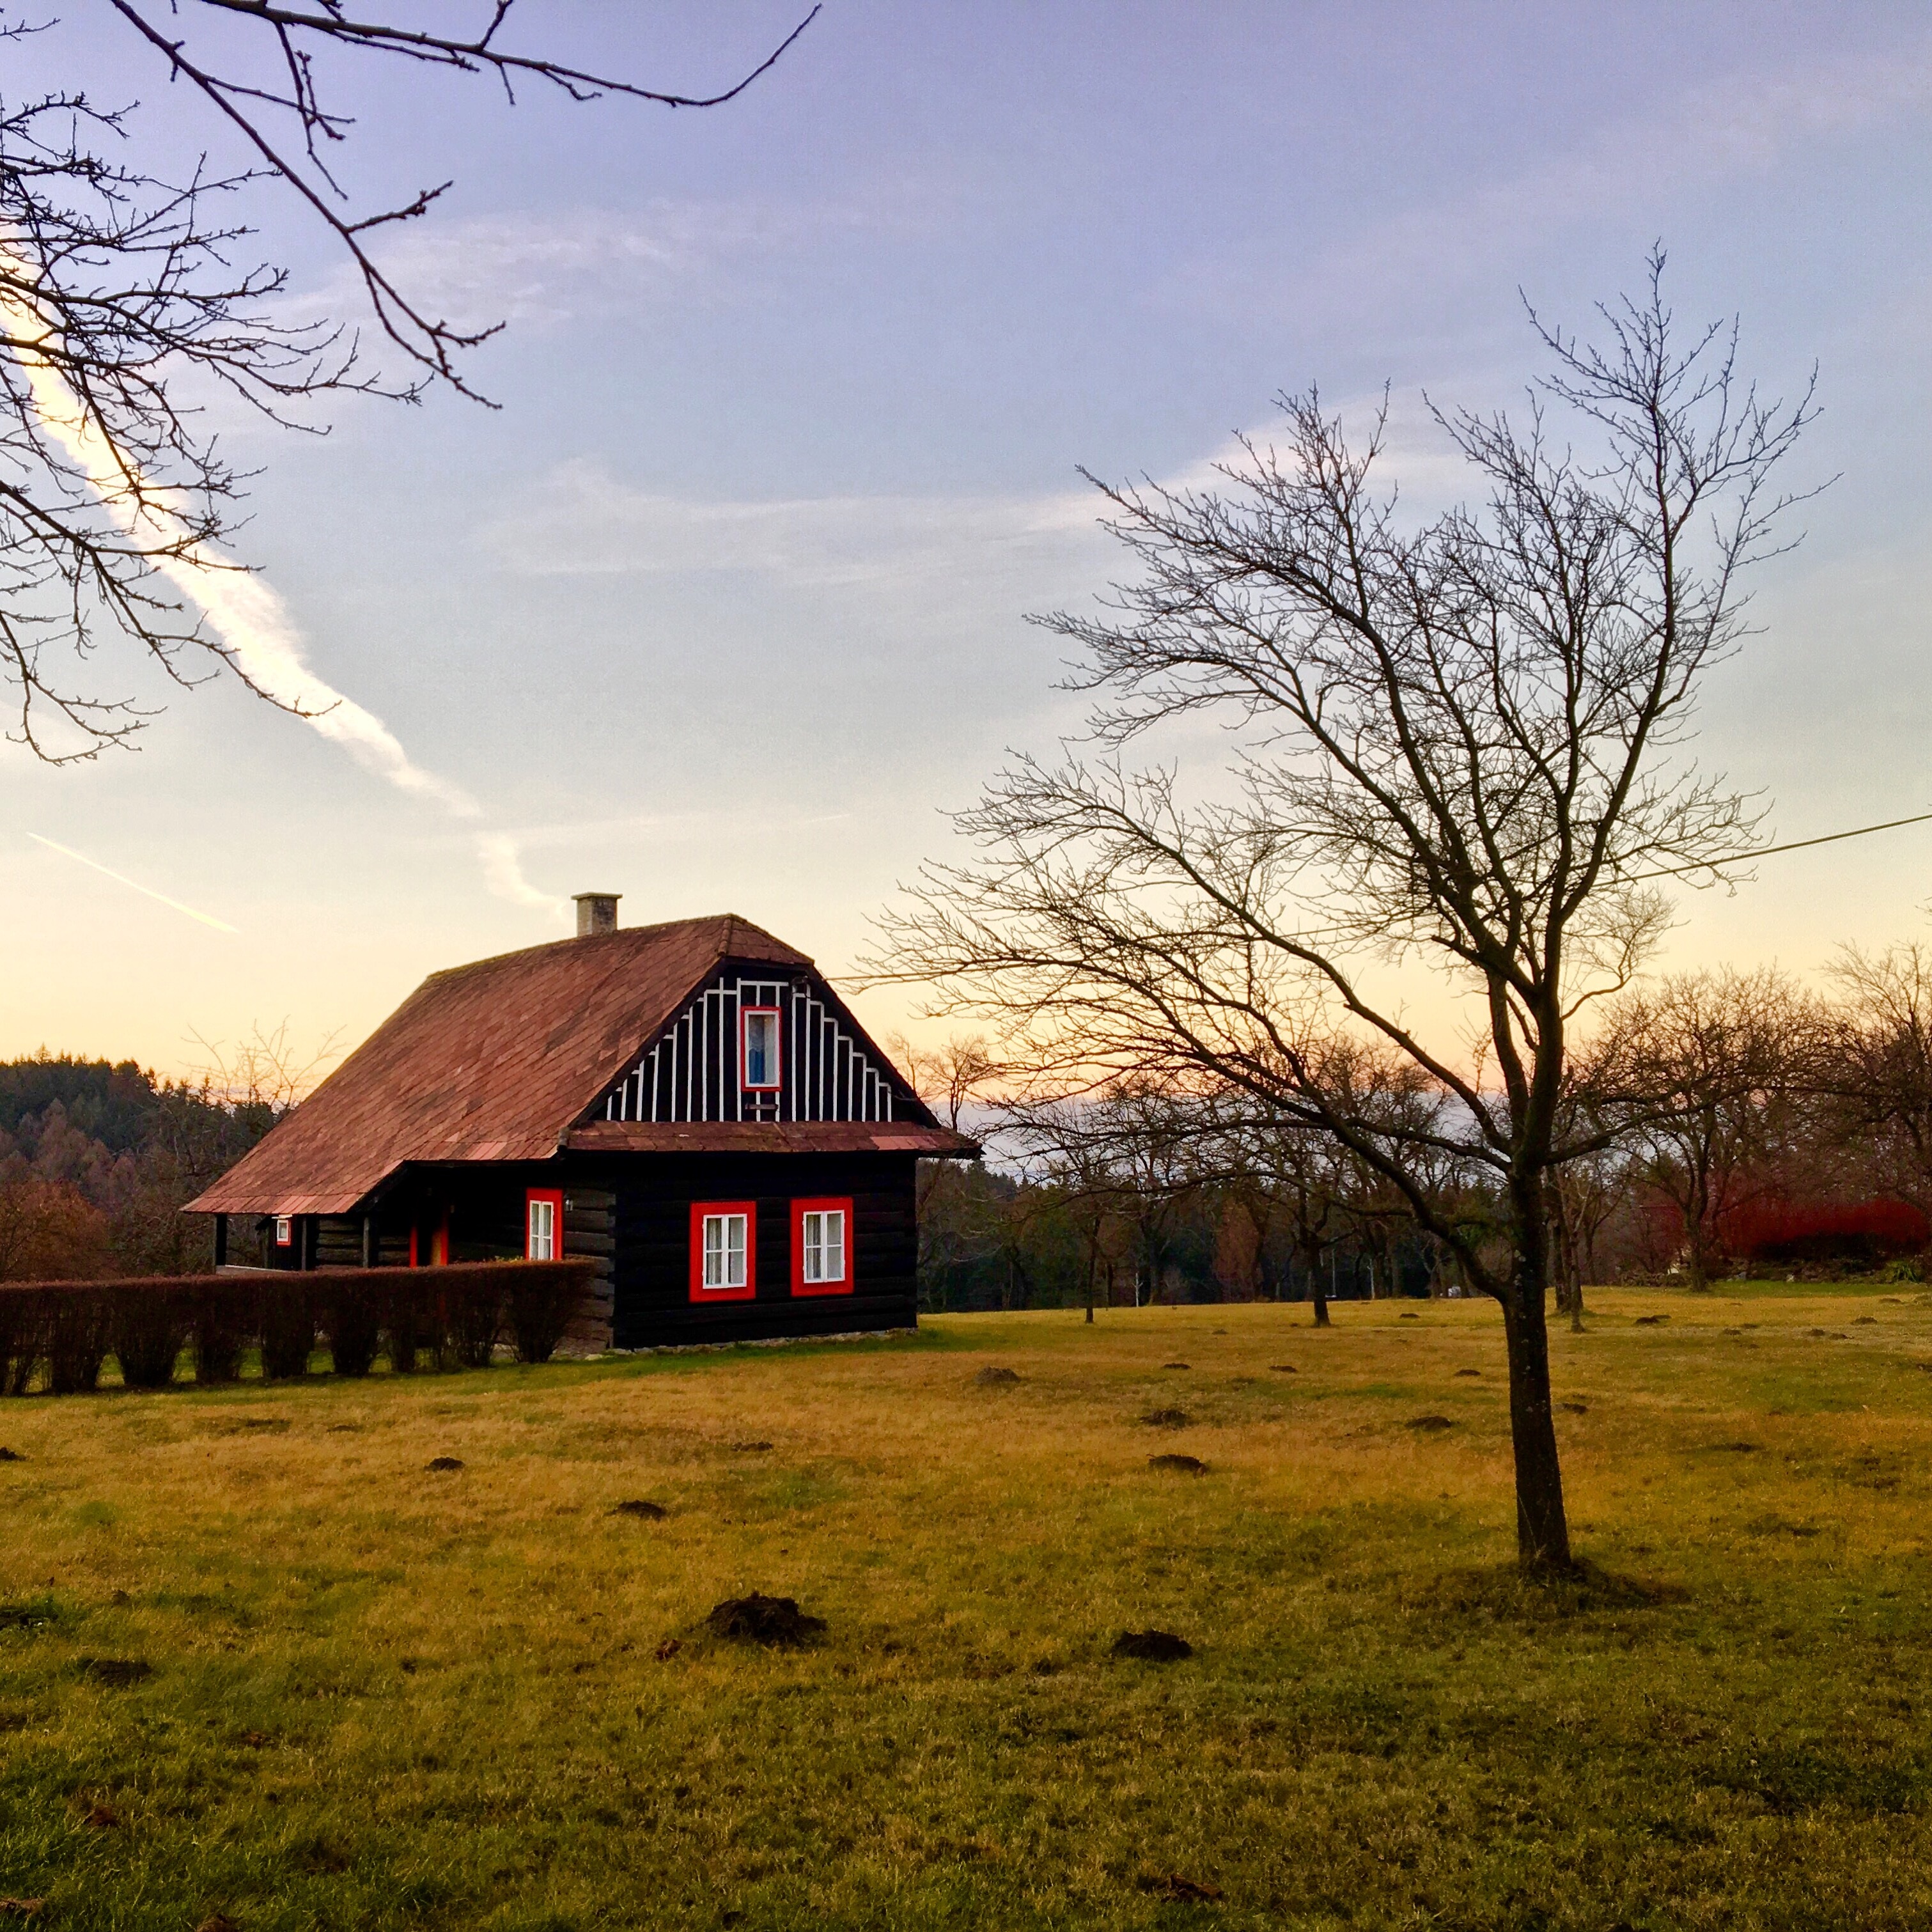
landscape, tree, nature, grass, outdoor, architecture, plant, sky, sunset, field, farm, meadow, prairie, house, morning, hill, flower, barn, home, dusk, evening, cottage, ranch, autumn, season, czech republic, rural area, typical, moravian wallachia, beskydy mountains, house tree, typical house, woody plant